Battle of Fort Beauséjour

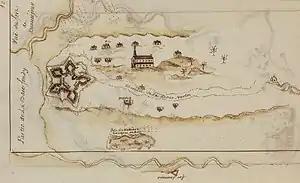
Fort Beauséjour and St. Louis Catholic Church (c. 1755)

The first confrontation between the French settlers and soldiers of Fort Beauséjour and the English took place on June 4 at the Missaguash River. A total of 400 French, Acadian, and Indian men, faced off against British soldiers in battle formation. It was clear from the start that the Acadians were not good fighters and lacked fighting spirit and motivation, which would have given the English a strong sense of Fort Beauséjour's weaknesses, lack of ability, and deficiency of courage. After the confrontation, it was said that the English suffered a loss of eighty men, but this was most likely a fabricated number to boost the already low morale of the Acadians, as their aim was bad. The English started rebuilding the bridge over the Missaguash River which Vergor had destroyed under fire, and suffered no casualties.